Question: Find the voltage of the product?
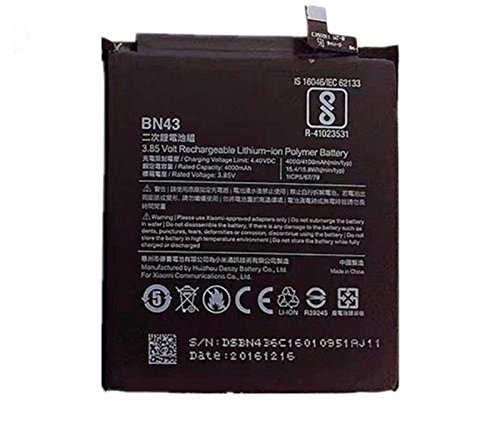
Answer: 3.85 volt